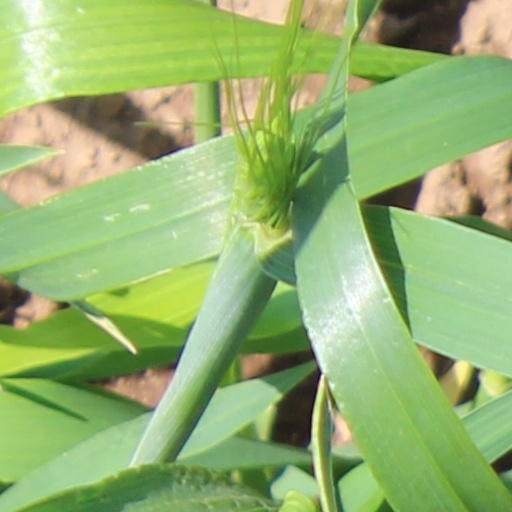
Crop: wheat